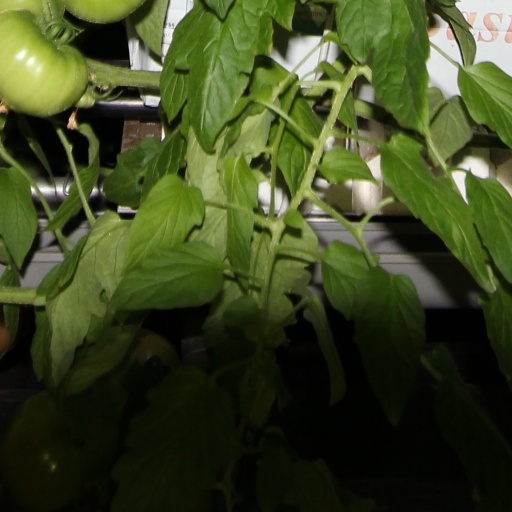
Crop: tomato